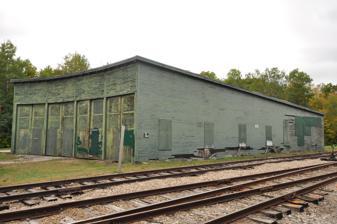
Building: Bartlett Roundhouse
Country: United States of America
Year built: 1887
United States historic place Bartlett Roundhouse U.S. National Register of Historic Places NH State Register of Historic Places Show map of New Hampshire Show map of the United States Location S. of US 302 , Bartlett, New Hampshire Coordinates 44°4′36″N 71°17′15″W / 44.07667°N 71.28750°W / 44.07667; -71.28750 Area less than one acre Built 1887 ( 1887 ) Architectural style Railroad Turntable; Roundhouse NRHP reference No. 15000664 Significant dates Added to NRHP September 29, 2015 Designated NHSRHP July 28, 2008 The Bartlett Roundhouse , also known as the Bartlett Engine House , is a historic railroad service facility in Bartlett, New Hampshire .  Located just south of United States Route 302 and east of Pine Street, it consists of a multibay service building and the remains of a 56-foot (17 m) railroad turntable which provide access to the service bays.  Built in 1887–88, it is a reminder of the historic importance of the railroad in the local economy.  The site was listed on the National Register of Historic Places in 2015, and the New Hampshire State Register of Historic Places in 2008. Description and history The Bartlett Roundhouse stands on the west side of Bartlett village, a short way east of the crossing of United States Route 302 and the railroad tracks of the Maine Central Railroad .  It is a tall single-story wood-frame structure, in an arched configuration with four service bay entrances on the east side.  Its exterior is finished in wooden clapboards and it is covered by a flat roof.  The area in front of the service bays contains the foundational remnants of a railroad turntable. The roundhouse was built in 1887–88 by the Portland and Ogdensburg Railway , as a service point for extra steam locomotives needed to power trains up the steep grades of Crawford Notch . The Portland and Ogdensburg was acquired by lease in 1888 by the Maine Central Railroad.  The facility was used by the Maine Central, and was taken out of service after regular passenger service was ended on the line in 1958.  Two bays were lengthened in 1913 to accommodate larger engines, and two other bays were demolished about 1950, as usage of the facility declined. It was then sold to the state, which used it as a sand and storage shed until the 1980s. It is now undergoing restoration by a local non-profit organization. See also National Register of Historic Places listings in Carroll County, New Hampshire References